Transport in Ghana

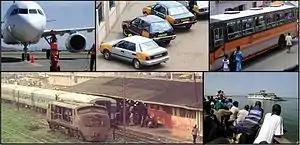
A collage of the Transport in Ghana and public transport systems in Ghana: Airbus A320 of a Ghana Regional Airline in Ghana, Taxicab system in Ghana, Bus Rapid Transit of Metro mass Transit L.T.D in Ghana, Railway Station and Kumasi Railway Station in Ghana, and Ferryboat transportation in Ghana.

Transport in Ghana is accomplished by road, rail, air and water. Ghana's transportation and communications networks are centered in the southern regions, especially the areas in which gold, cocoa, and timber are produced. The northern and central areas are connected through a major road system.